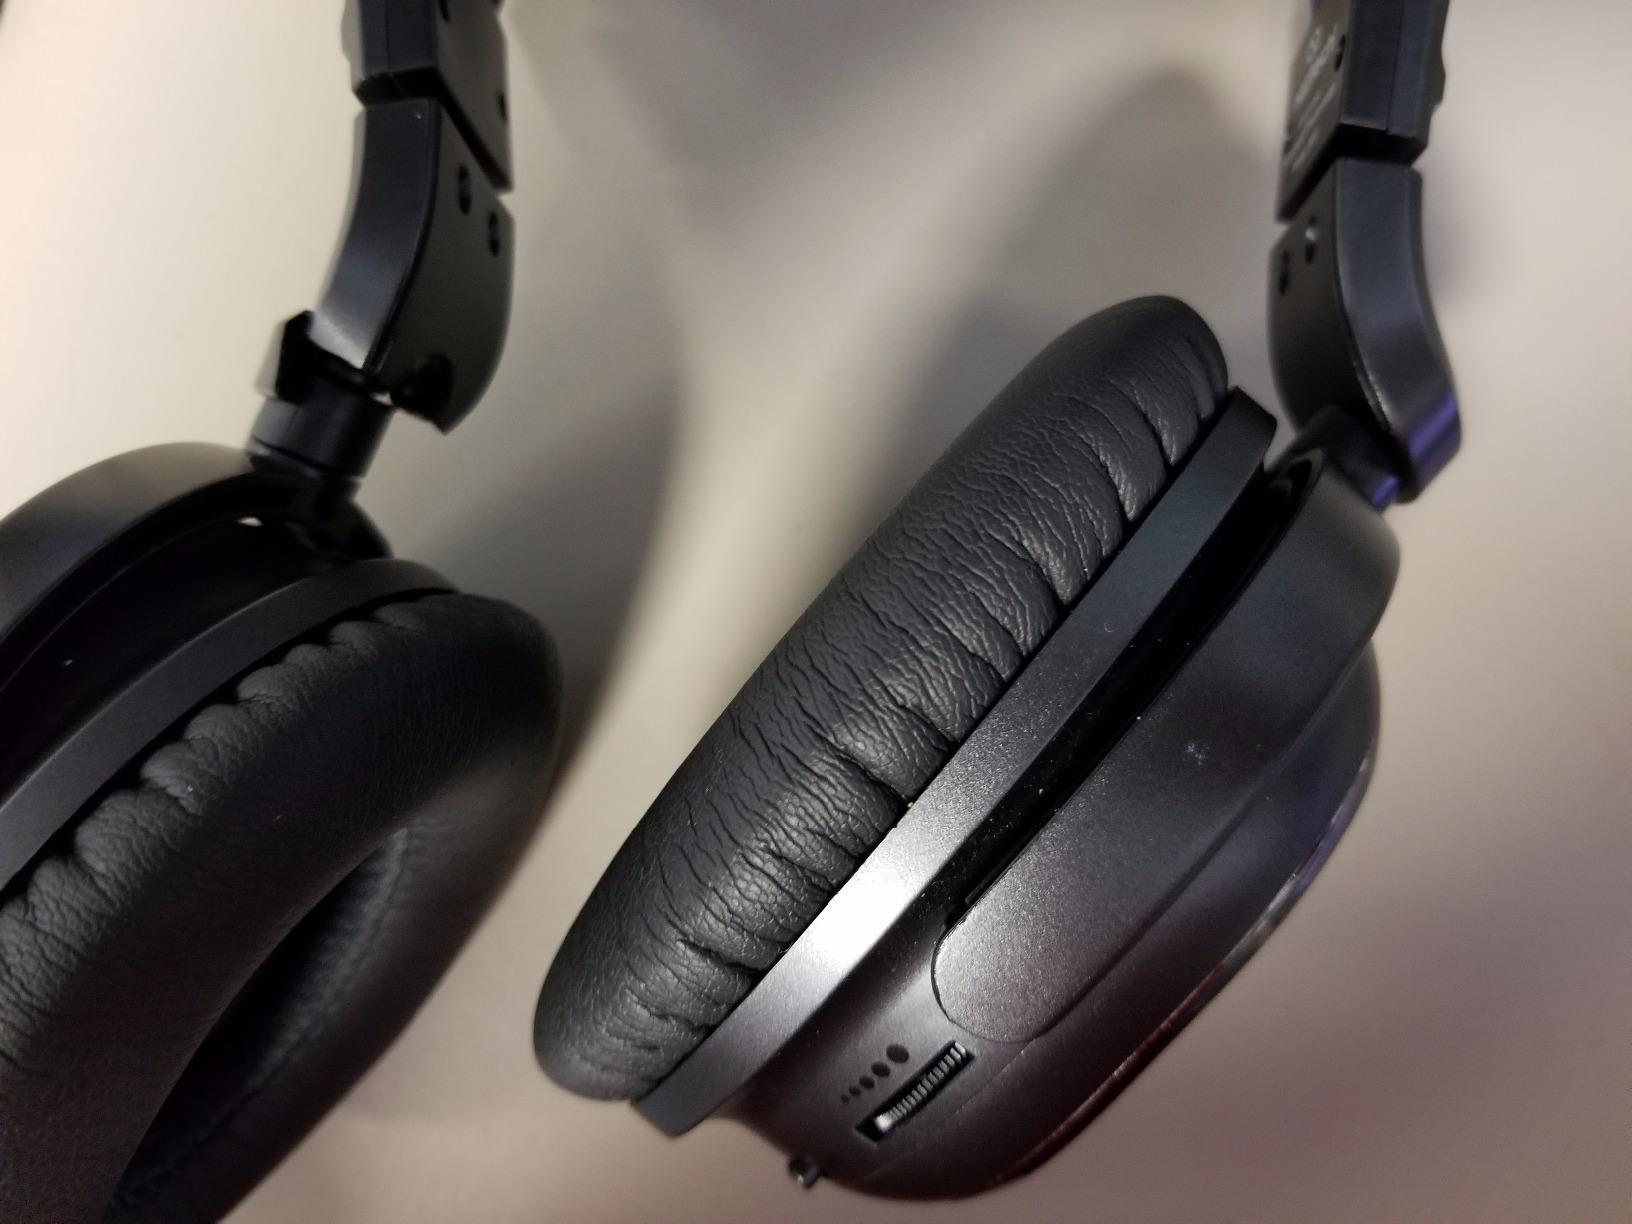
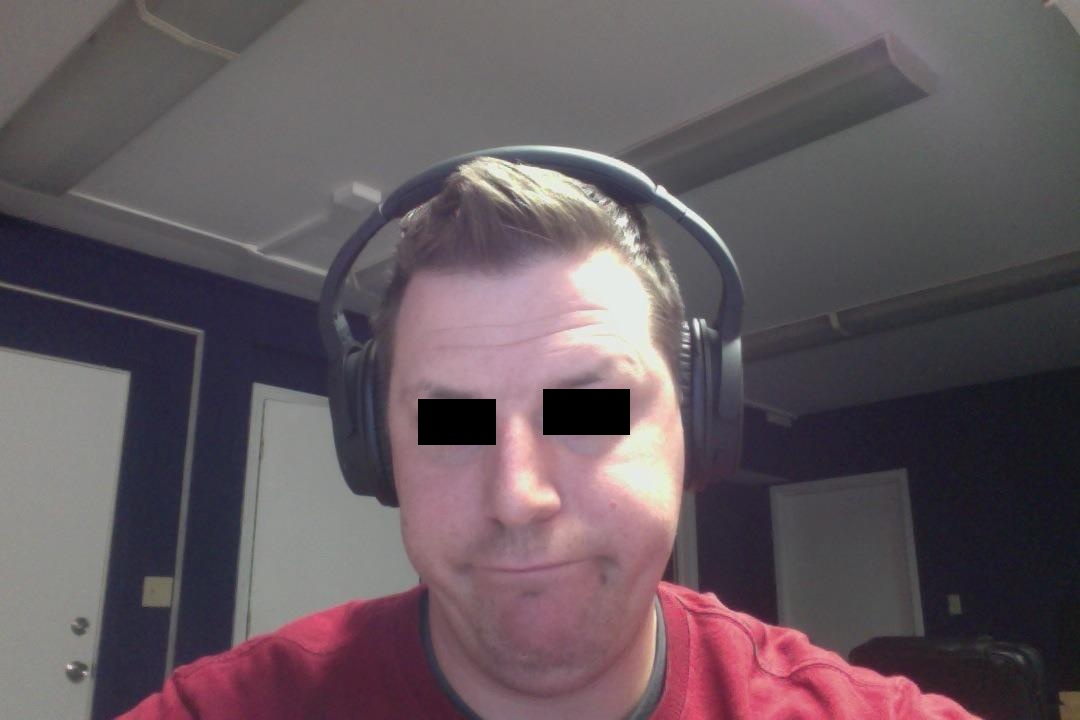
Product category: headphones
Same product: no